Brotherstone Hill

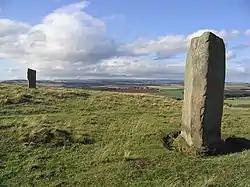
The Brothers' Stones

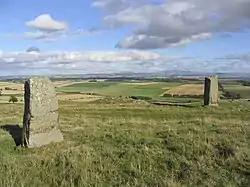
Brotherstone Hill

Brotherstone Hill is a hill near St. Boswells and the Eildon Hills in the Scottish Borders area of Scotland, with two standing stones from the megalithic age, on the summit of Brotherstone Hill, at a height of 418 metres. The stones differ in height (2.45m and 1.60m) and stand 16 metres apart. The stones mark the boundary between the old Borders counties of Roxburghshire and Berwickshire.